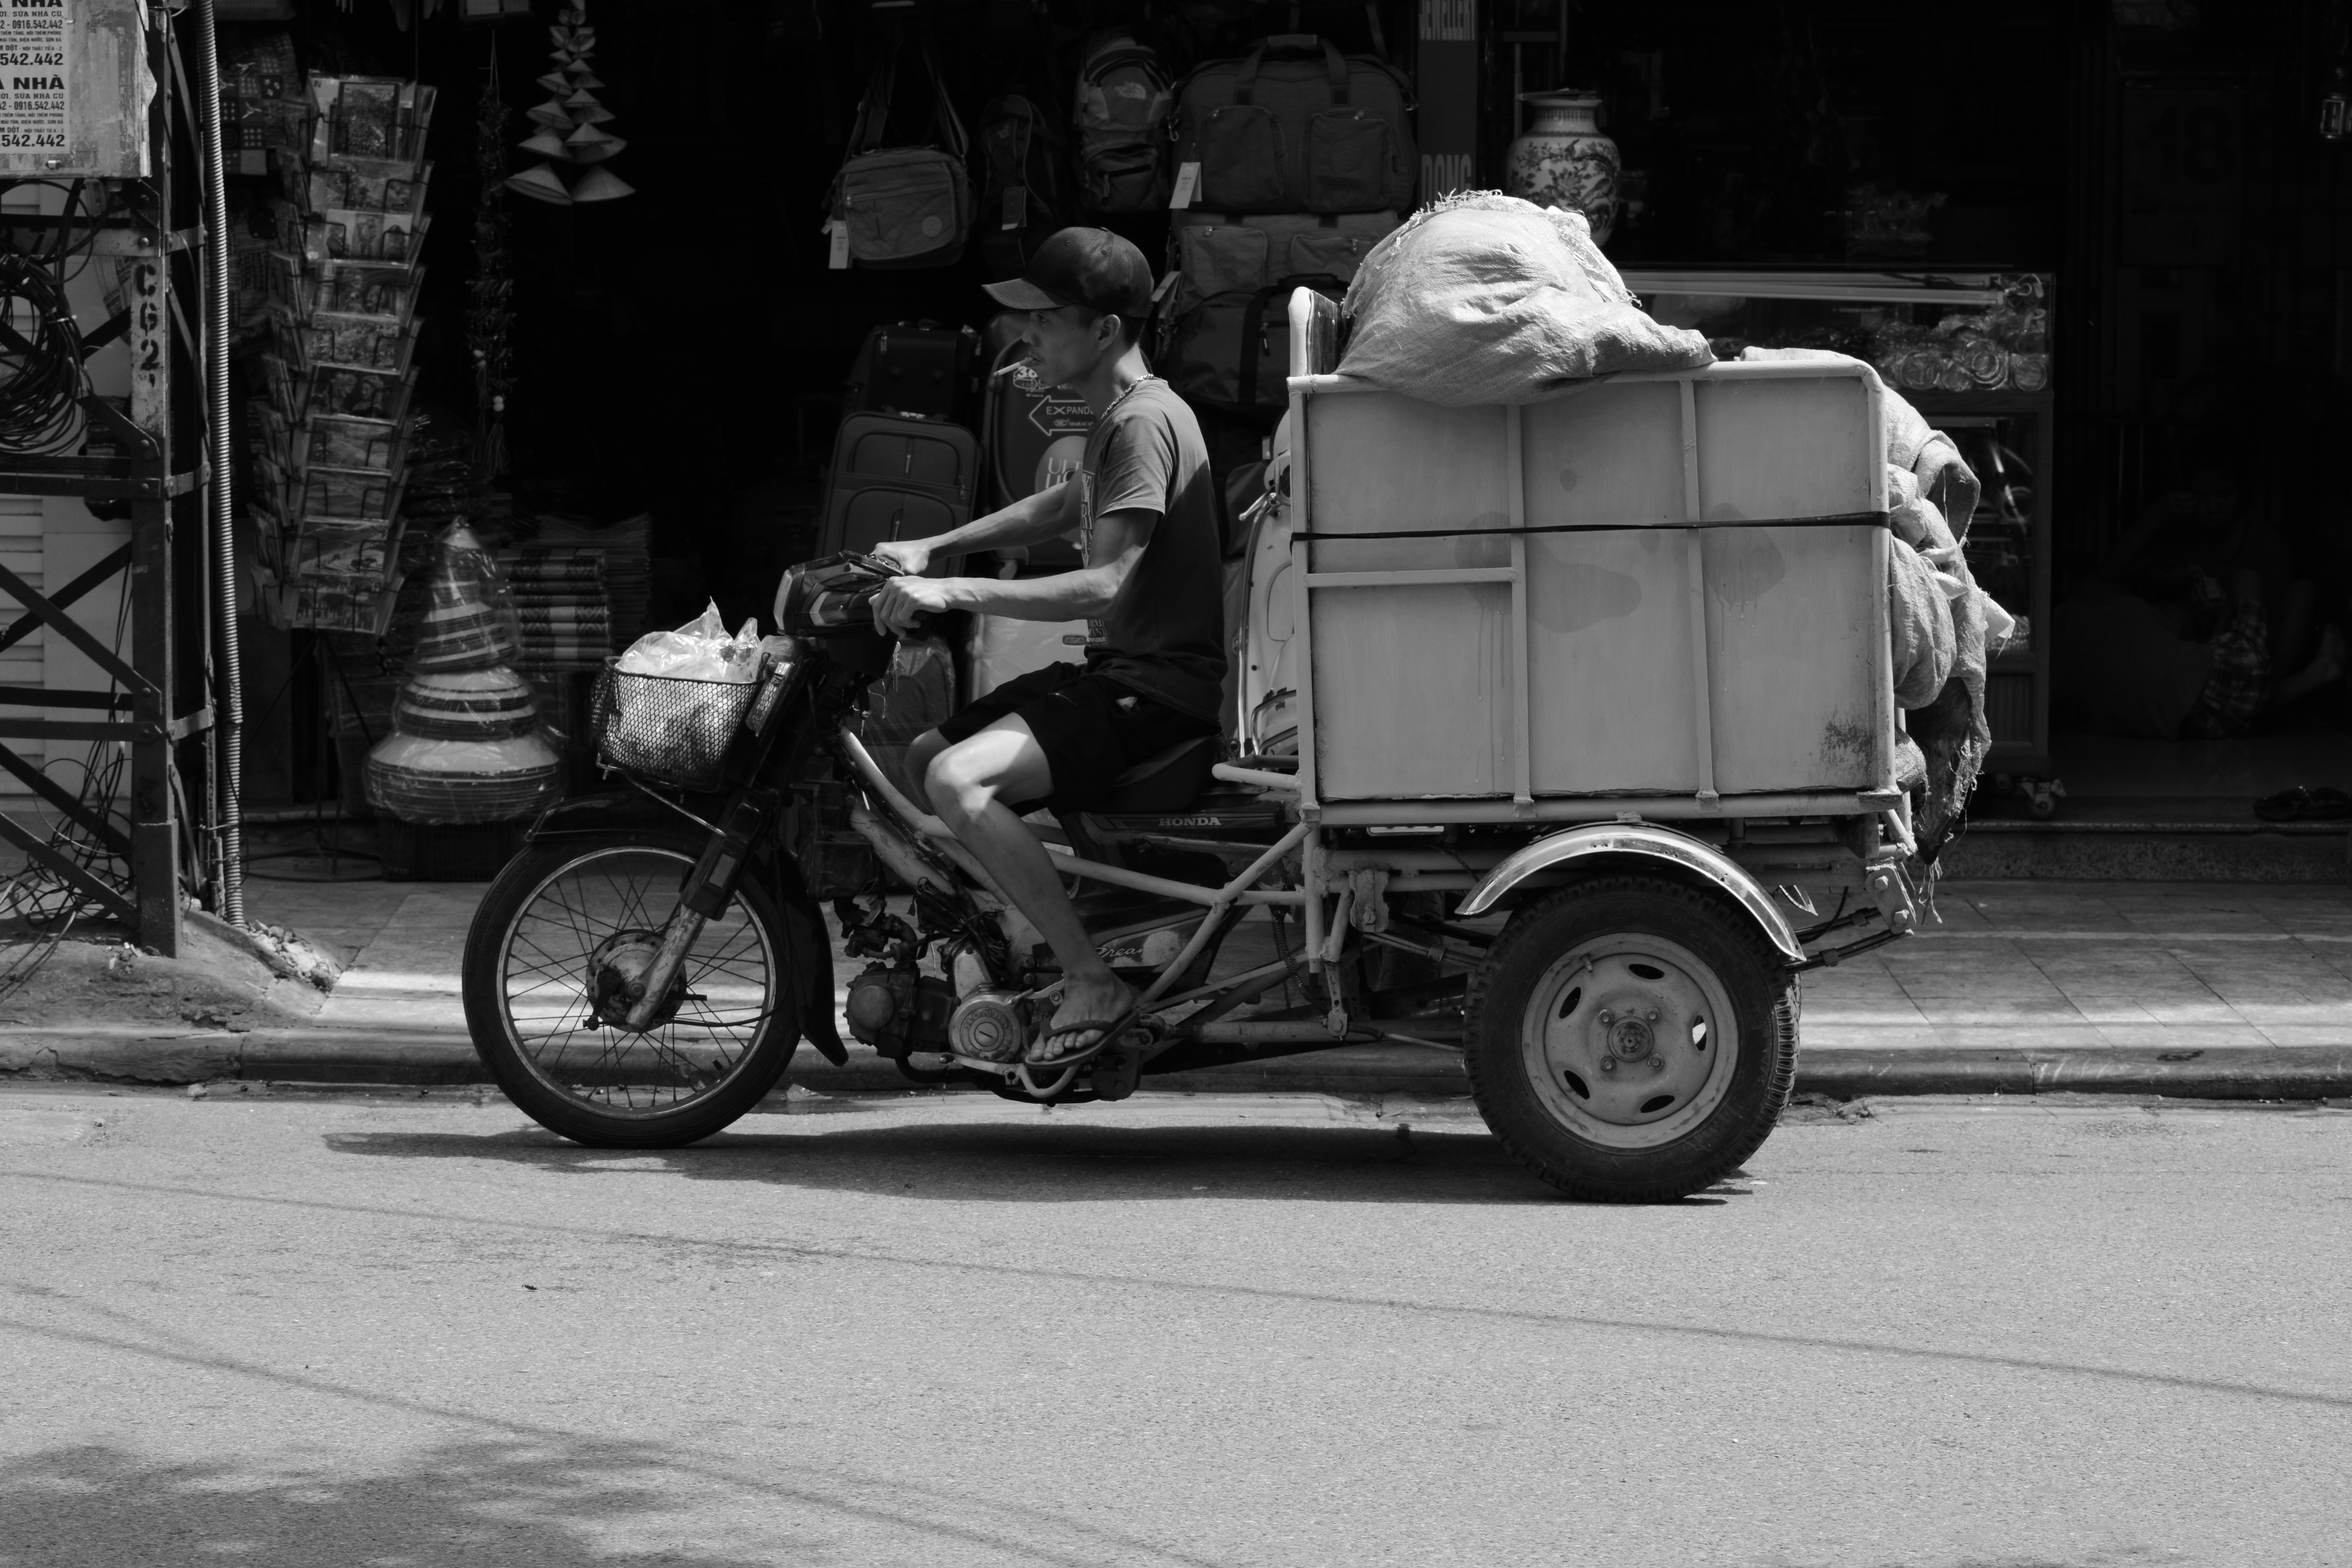
black and white, road, white, traffic, street, car, bicycle, transport, vehicle, motorcycle, human, black, monochrome, moped, infrastructure, snapshot, trade, vietnam, goods, lightweight construction, monochrome photography, mode of transport, single lens reflex camera